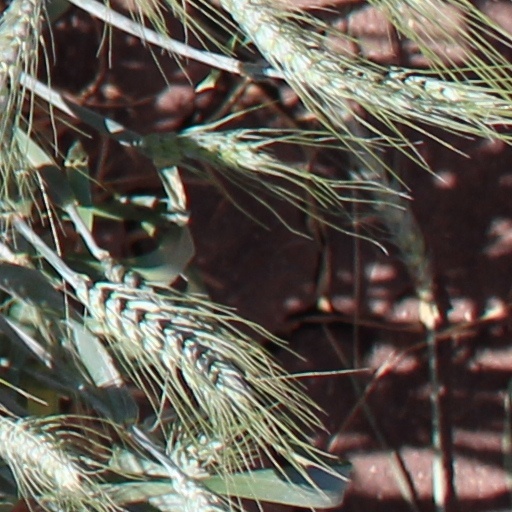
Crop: wheat